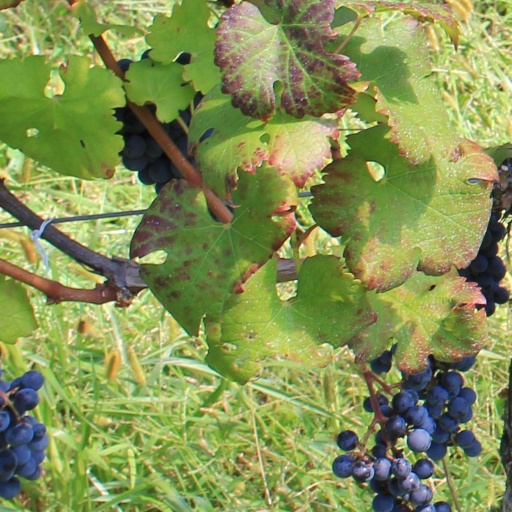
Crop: grape